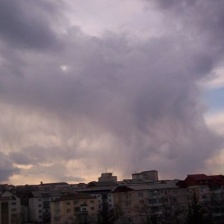
Cloud type: Cumulus